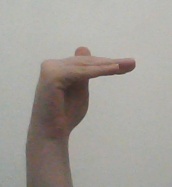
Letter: khaa